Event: Typhoon Ruby
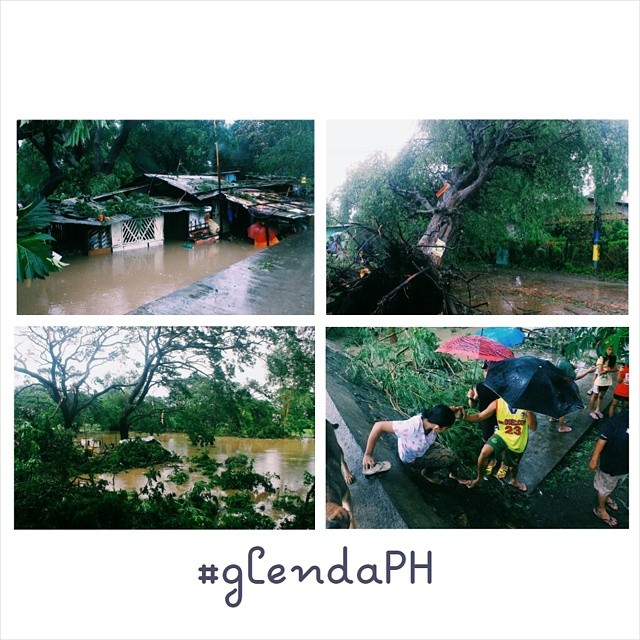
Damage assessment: damage